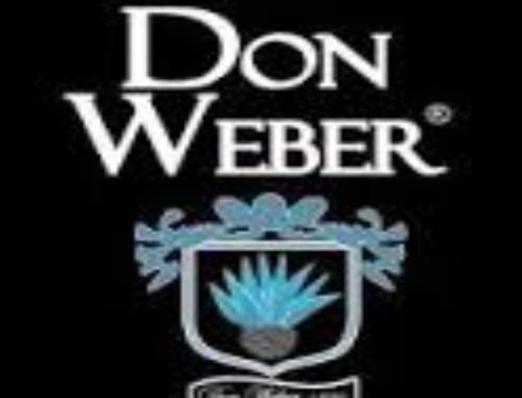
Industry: Food